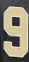
Number: 9